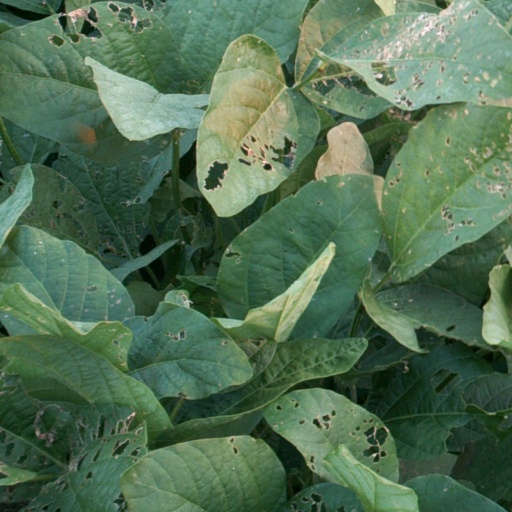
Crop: soybean